Middle Assyrian Empire

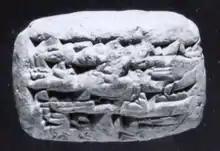
13th-century BC Middle Assyrian cuneiform tablet containing an administrative record

Ashur-resh-ishi's son and successor Tiglath-Pileser I (1114–1076 BC) inaugurated a second period of Middle Assyrian ascendancy. Owing to his father's victories against Babylon, Tiglath-Pileser was free to divert his attention to other regions and not worry about a southern attack. Texts written already during his first few regnal years demonstrate that Tiglath-Pileser ruled with more confidence than his predecessors, using titles such as "unrivalled king of the universe, king of the four quarters, king of all princes, lord of lords" and epithets such as "splendid flame which covers the hostile land like a rain storm". In his first year as king, Tiglath-Pileser defeated the Mushki, a tribe who had taken control of various lands in the north fifty years prior. The inscriptions mention that no king had defeated them in battle before and that their 20,000 men strong army, led by five kings, was defeated by Tiglath-Pileser, who however allowed the 6,000 surviving enemies to settle in Assyria as his subjects. One of the Mushki strongholds, the city of Katmuḫu in the northeast, continued to be troublesome for a few years before it was reconquered, looted and its king, Errupi, was deported. Numerous other sites in the northeast were also conquered and incorporated into his empire.